Question: Please indicate a possible affordance area of the boxing_punching_bag that can be used for punching
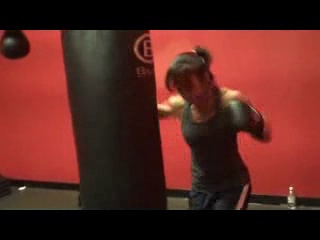
Answer: [61, 28, 169, 218]